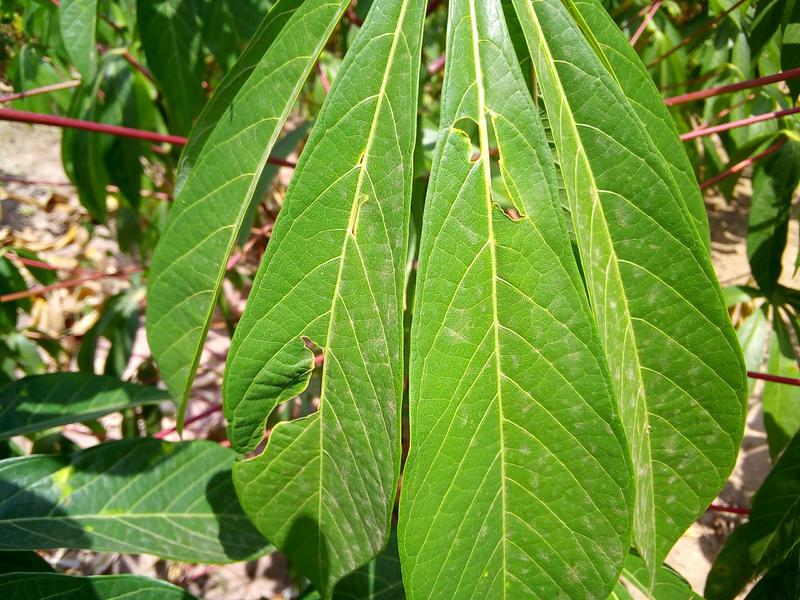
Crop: cassava
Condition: healthy